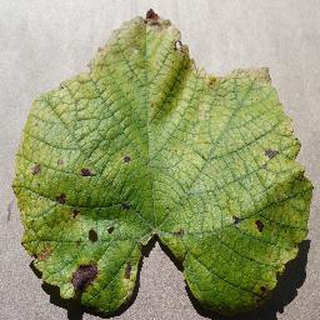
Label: grape_leaf_blight